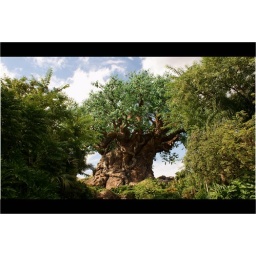
a wide view of &amp;quot;the tree of life&amp;quot; in animal kingdom, all of it has animals details, beautiful!